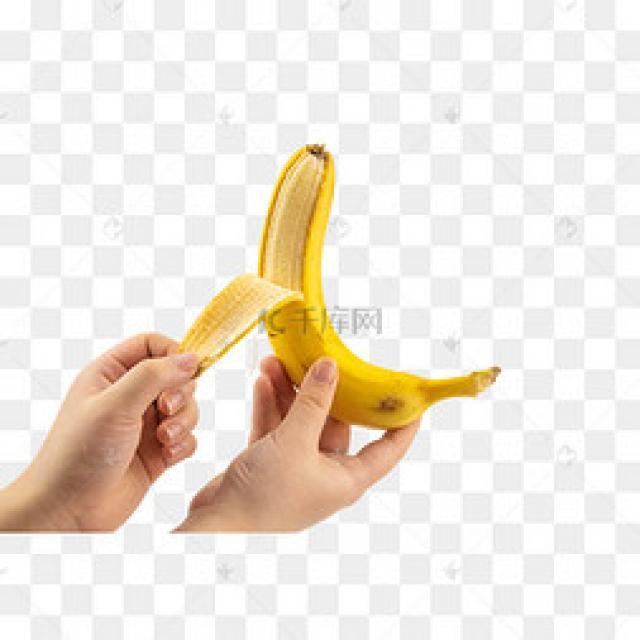
Label: bananas